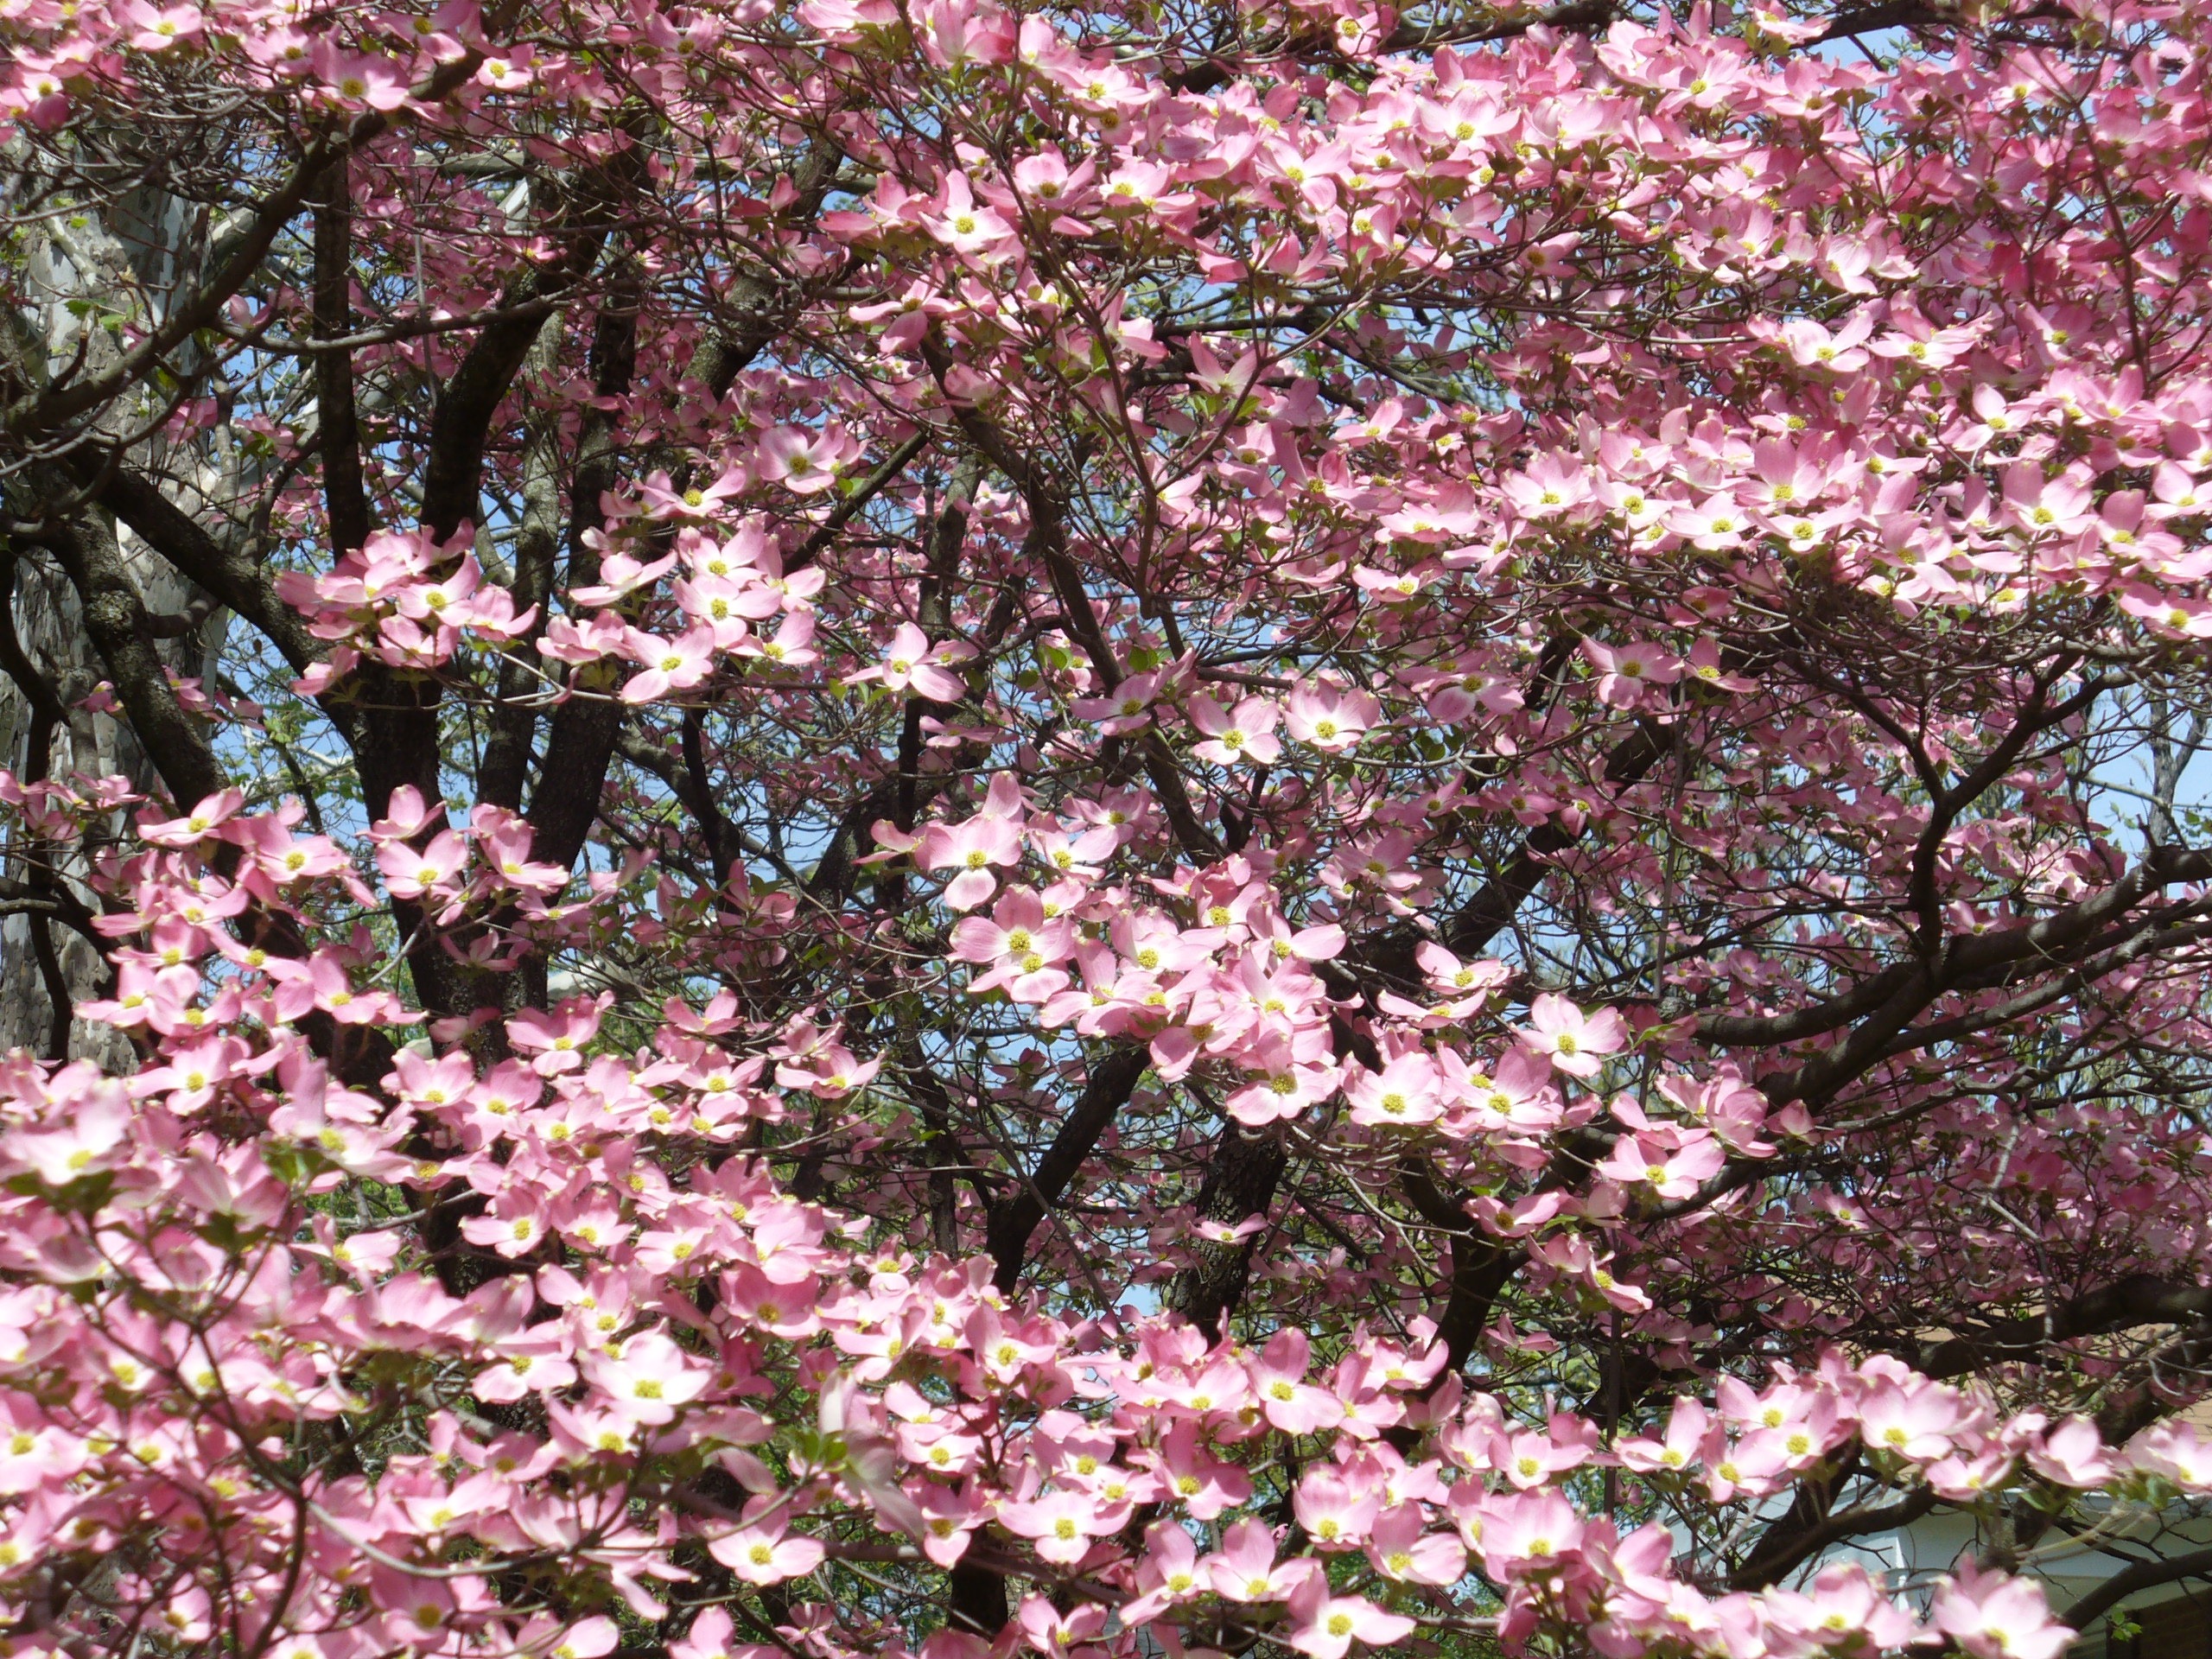
tree, nature, forest, wilderness, branch, blossom, plant, stem, leaf, flower, bloom, trunk, floral, environment, spring, herb, produce, natural, botany, agriculture, botanical, cherry blossom, plants, flowers, leaves, outdoors, woods, vegetation, petals, shrub, branches, dogwood, woodland, horticulture, organic, flowering plant, woody plant, land plant